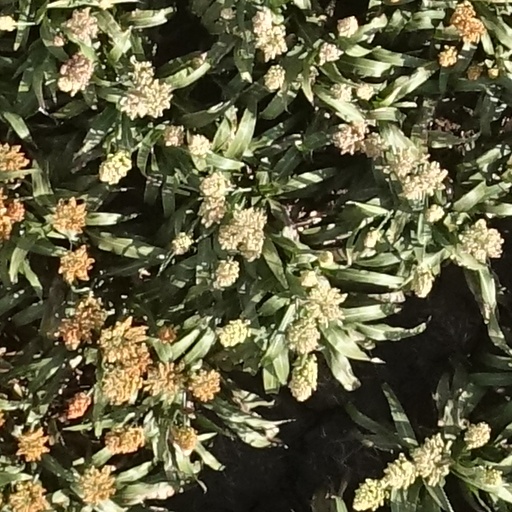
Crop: sorghum